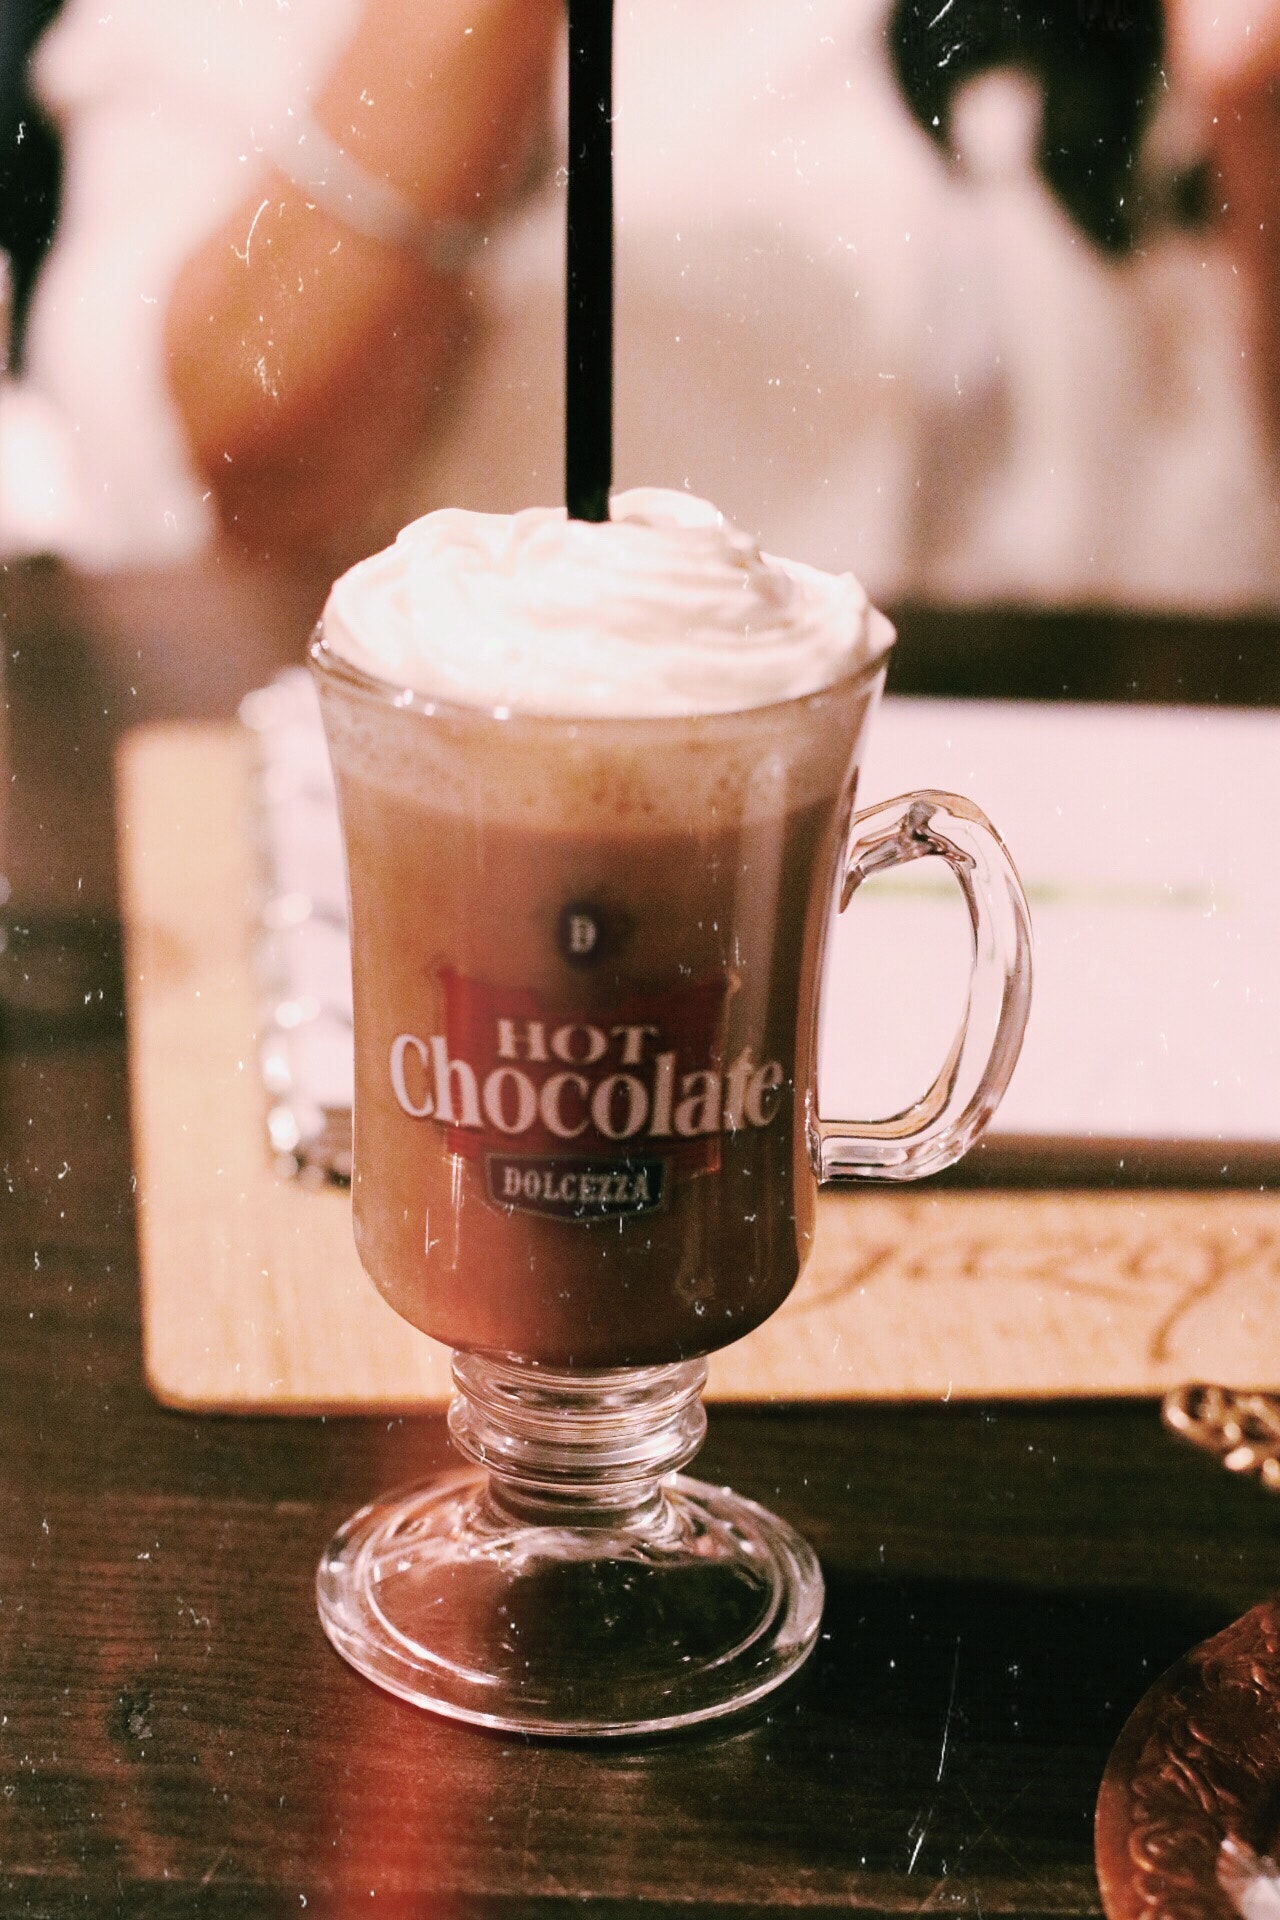
drink, coffee, mocaccino, irish coffee, latte, hot chocolate, frapp coffee, cappuccino, cup, milkshake, irish cream, whipped cream, cafe, dairy product, cream, dessert, sweetness, egg cream, teh tarik